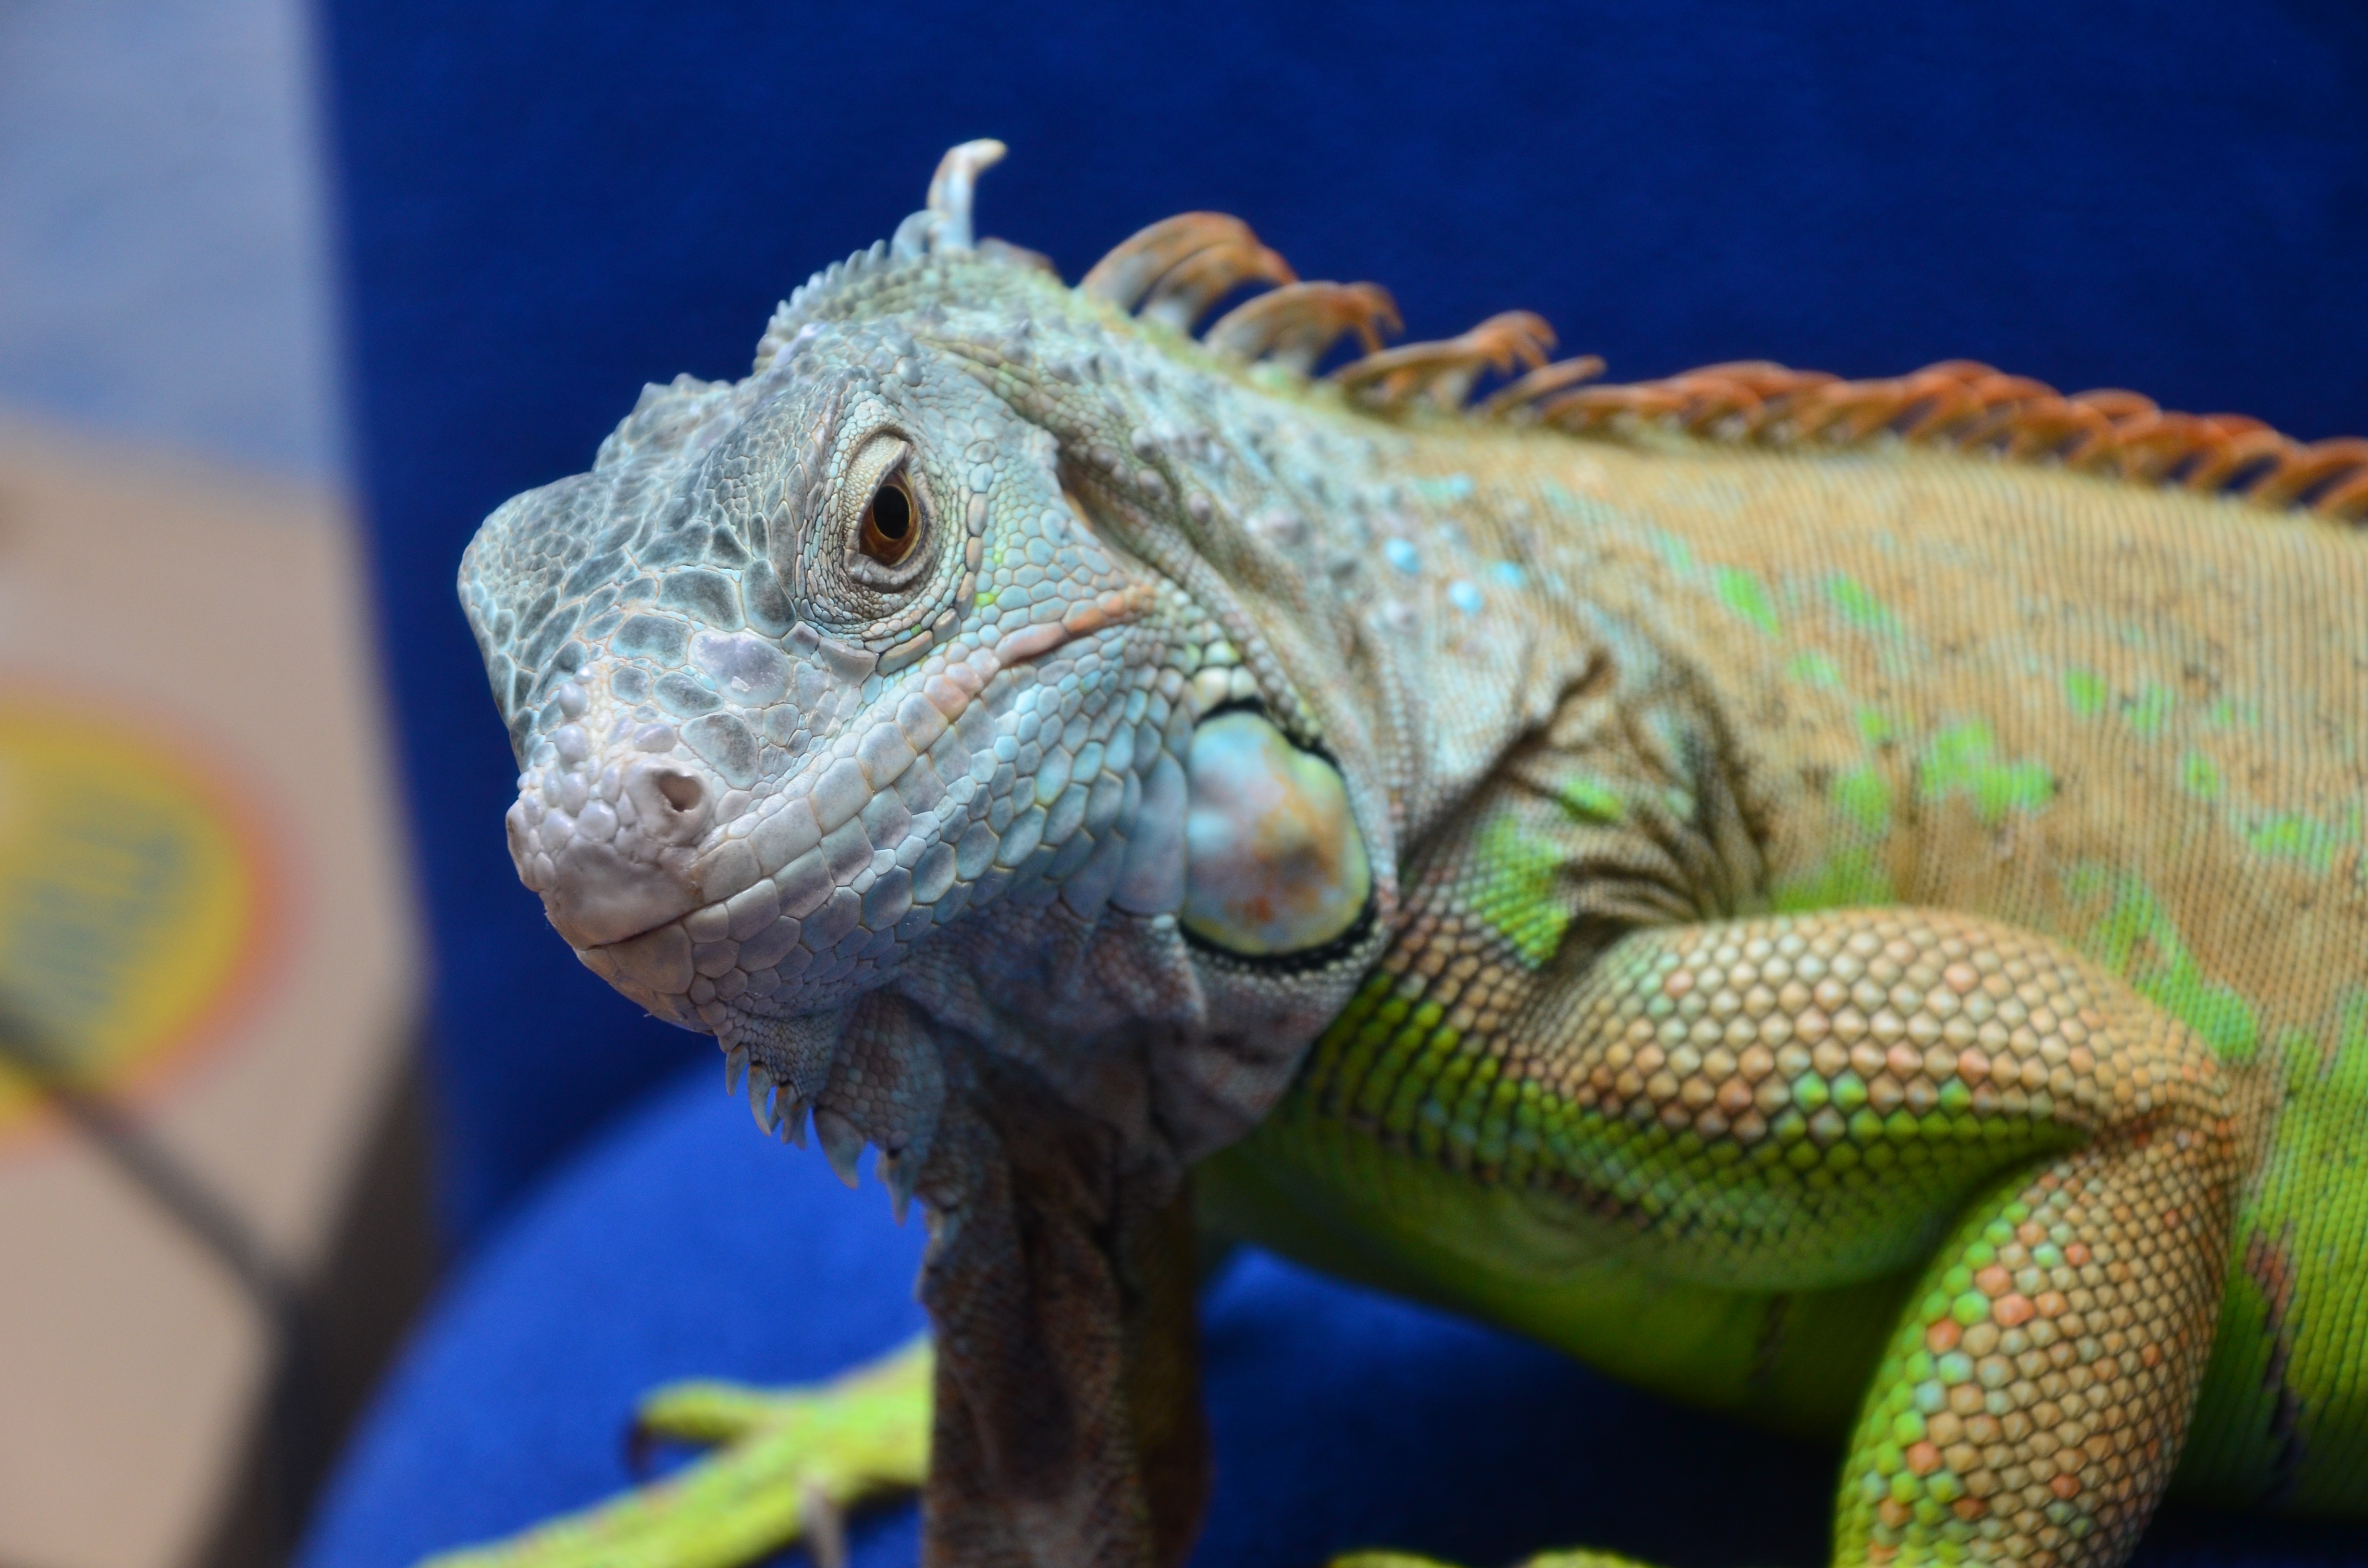
reptile, iguana, fauna, lizard, chameleon, vertebrate, dragon, reptiles, iguania, agamidae, agama, scaled reptile, african chameleon